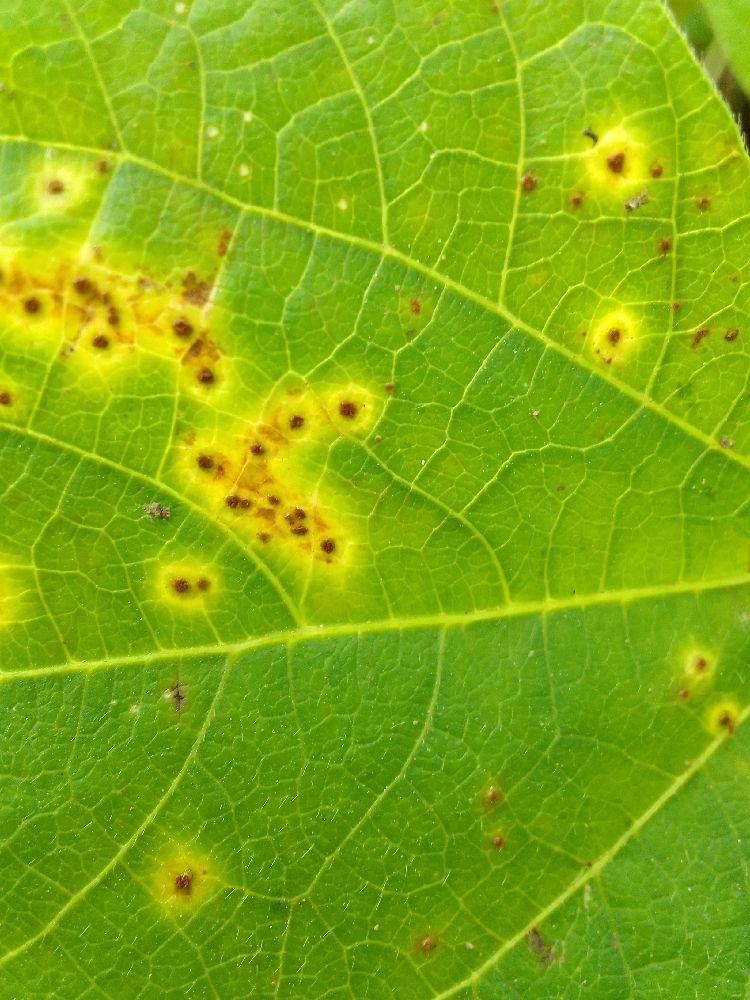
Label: rust